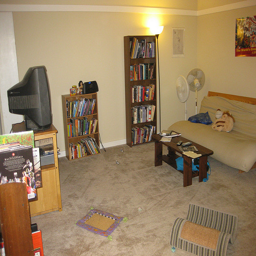
A living room with two book shelves filled with books.
a sofa coffee table bookcases and a tv
A living room with three book shelves a couch and a TV.
a living room with a television and couches inside of it
A living room with television, books, futon and cat toys.